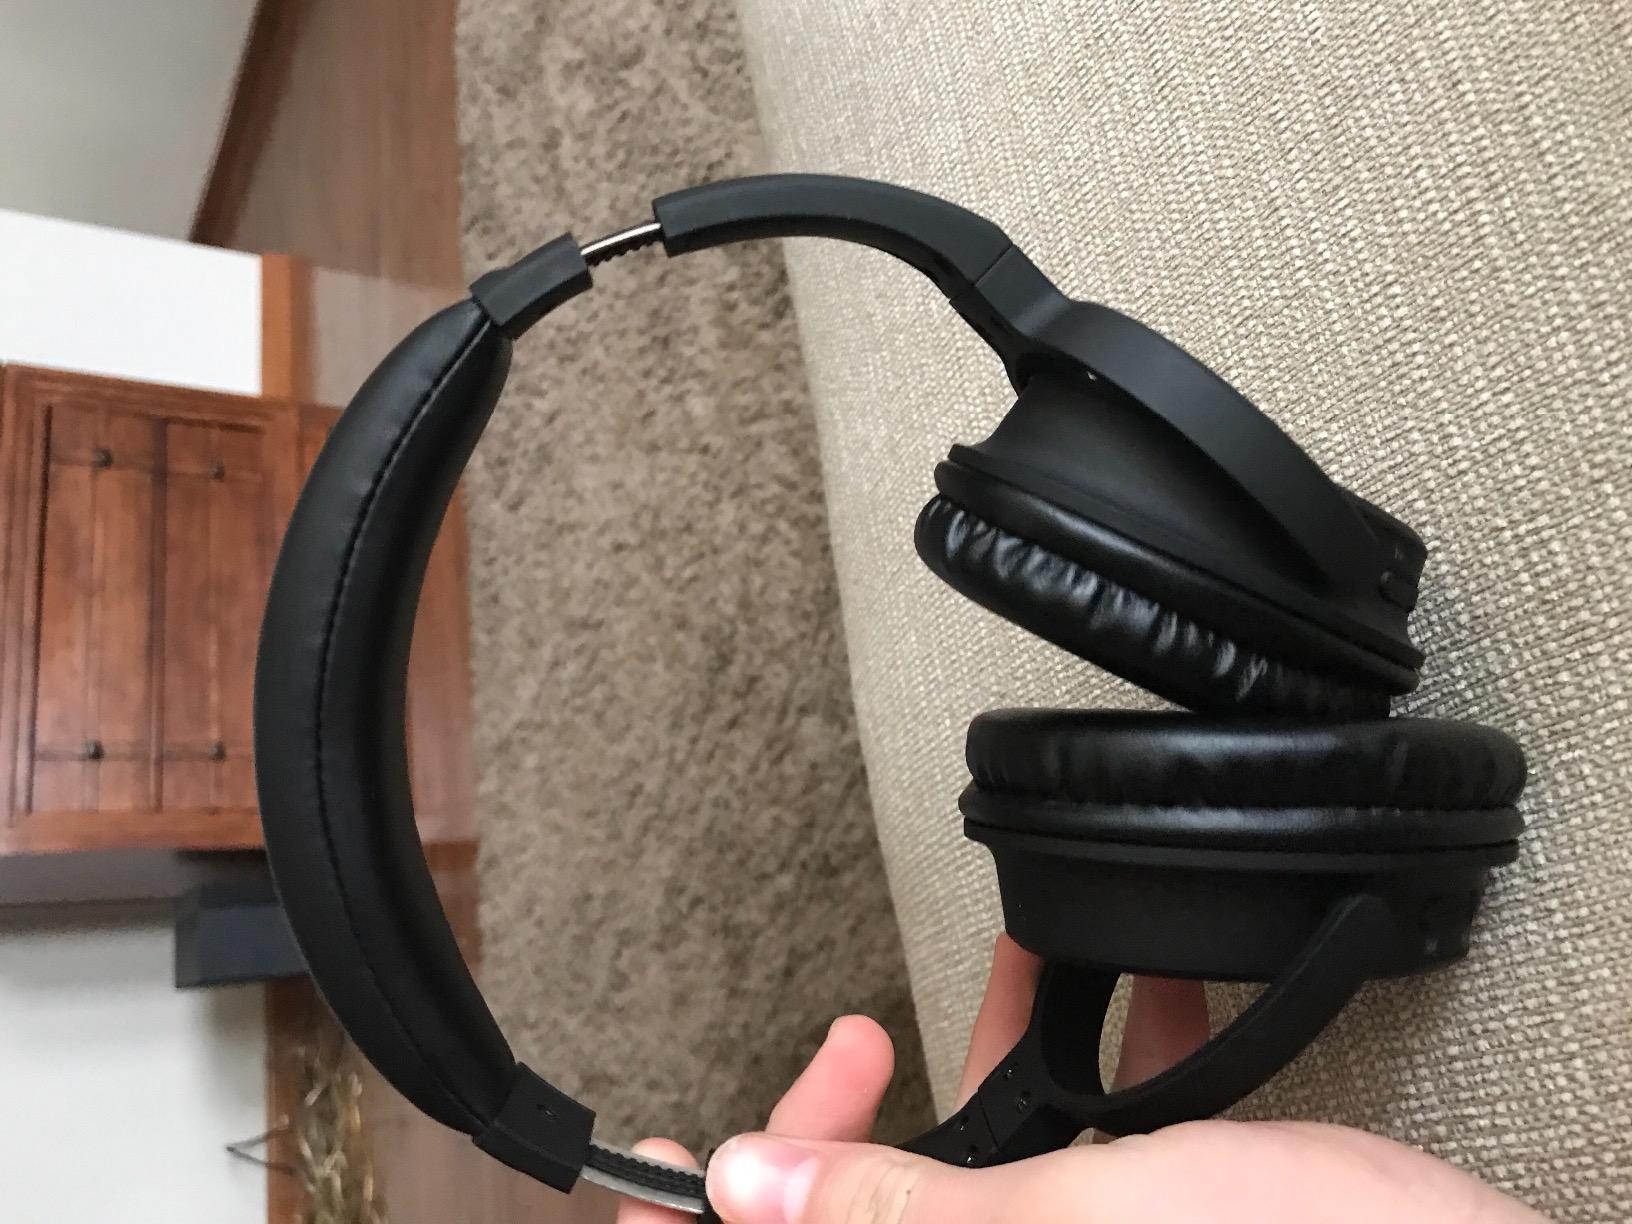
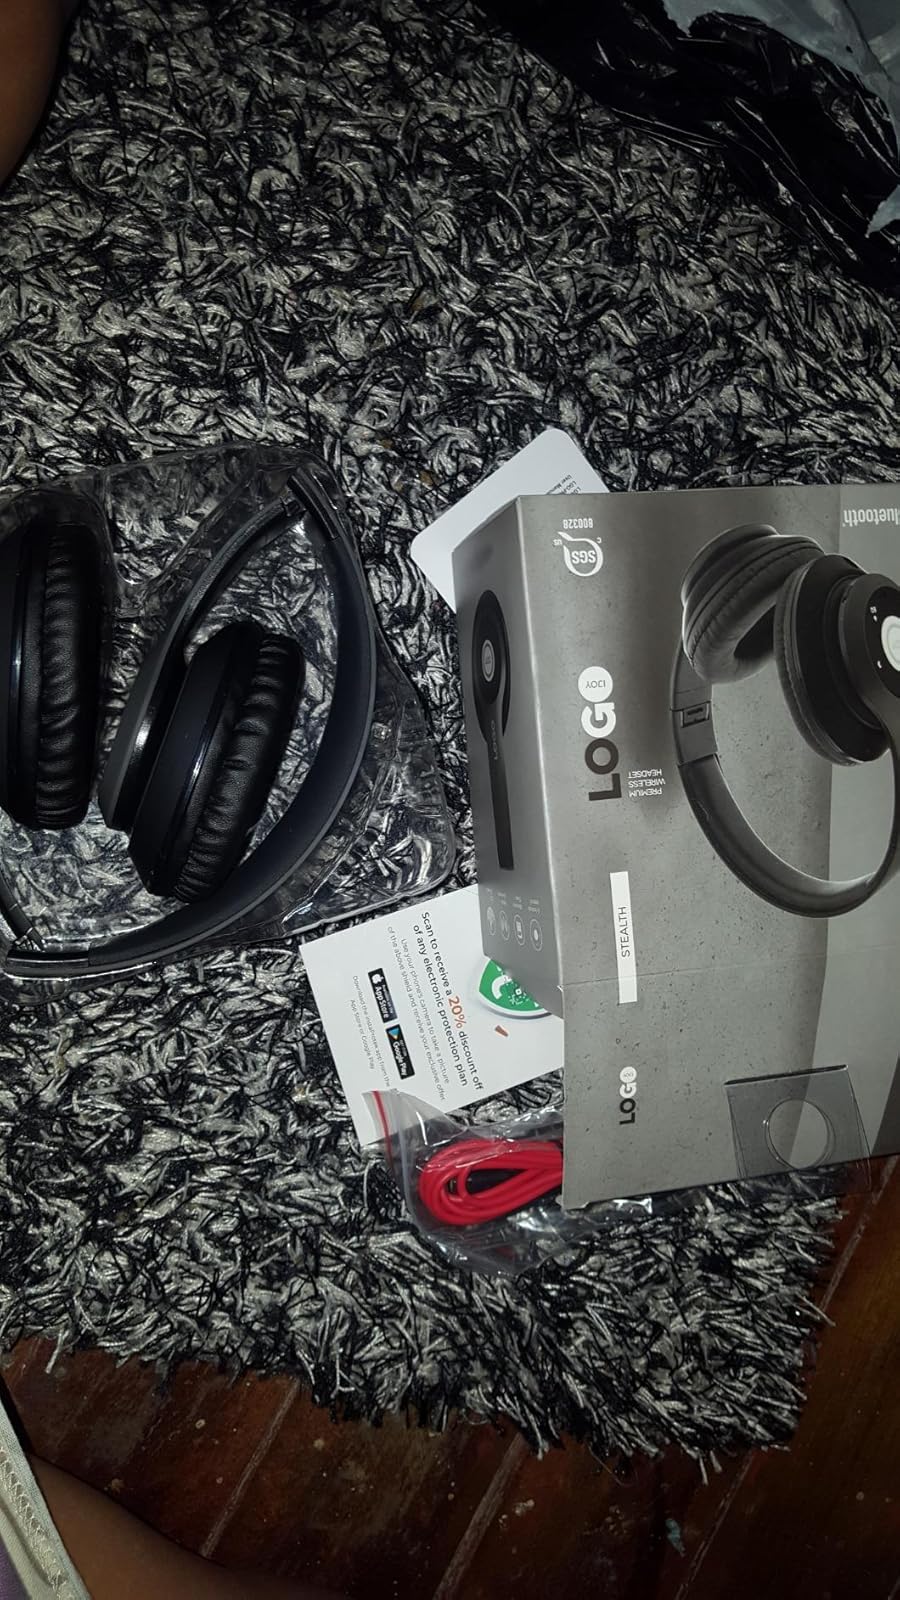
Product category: headphones
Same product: no